Arab Christians

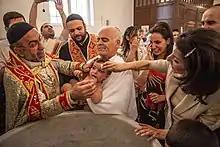
Baptism of a baby in Syria

The city of Nazareth has the largest Arab Christian community in Israel, followed by the cities of Haifa, Jerusalem and Shefa-Amr. The Christian Arab communities in Nazareth and Haifa tend to be wealthier and better educated than Arabs elsewhere in Israel. Christians live in a number of other towns in Galilee either singly or mixed with Muslims and Druze, such as Abu Snan, Arraba, Bi'ina, Daliyat al-Karmel, Deir Hanna, Eilabun, Hurfeish, I'billin, Isfiya, Jadeidi-Makr, Jish, Kafr Kanna, Kafr Yasif, Kisra-Sumei, Maghar, Mazra'a, Muqeible, Peki'in, Rameh, Ras al-Ein, Reineh, Sakhnin, Shefa-Amr, Tur'an, Yafa an-Naseriyye and others have a presence of Arab Christian communities too as do other mixed cities, especially Jerusalem and Tel Aviv-Jaffa, Ramleh, Lod, Acre, Nof HaGalil, and Ma'alot Tarshiha. It is reported that all the inhabitants of Fassuta and Mi'ilya are Melkite Christians.